KTTS-FM

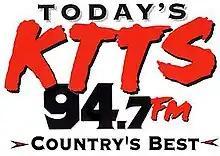
Previous logo

Journal Communications and the E. W. Scripps Company announced on July 30, 2014 that the two companies would merge to create a new broadcast company under the E.W. Scripps Company name that will own the two companies' broadcast properties, including KTTS-FM. The transaction is slated to be completed in 2015, pending shareholder and regulatory approvals. Scripps exited radio in 2018; the Springfield stations went to SummitMedia in a four-market, $47 million deal completed on November 1, 2018.